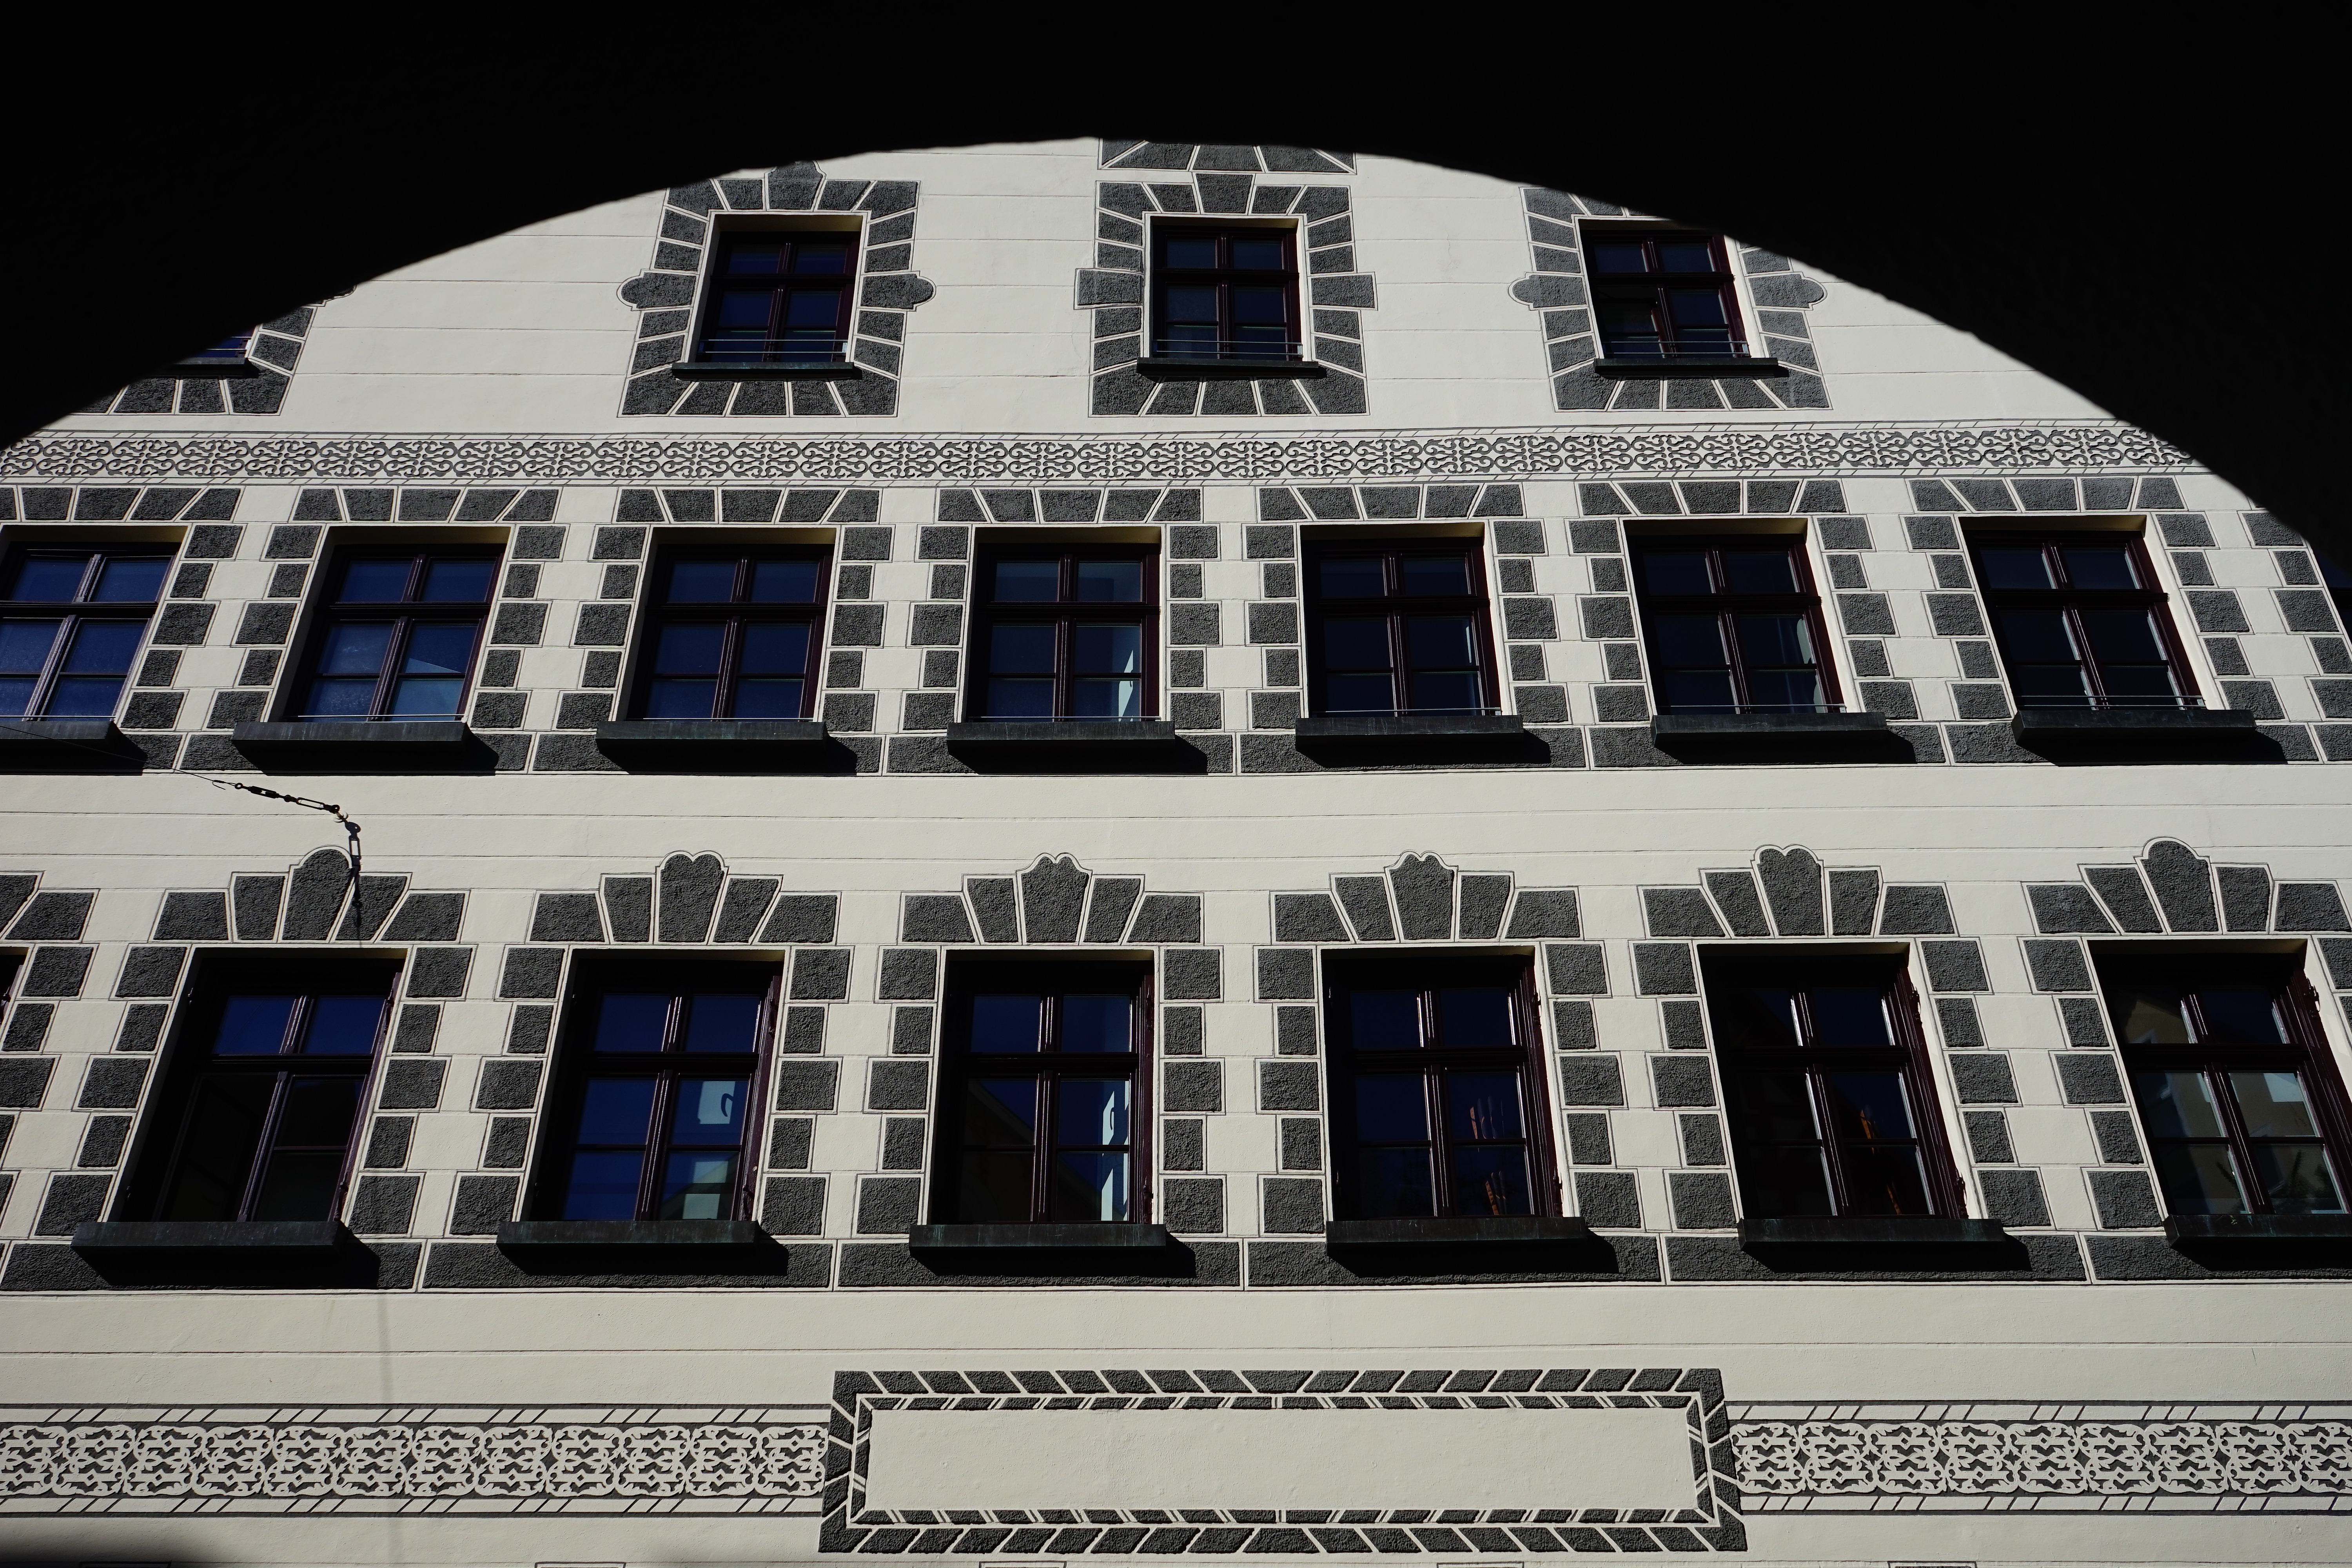
architecture, structure, road, window, building, alley, city, home, skyscraper, landmark, facade, stadium, tower block, theatre, arena, design, archway, symmetry, front, shape, metropolis, ulm, sport venue, crown lane, leubesches house